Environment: real
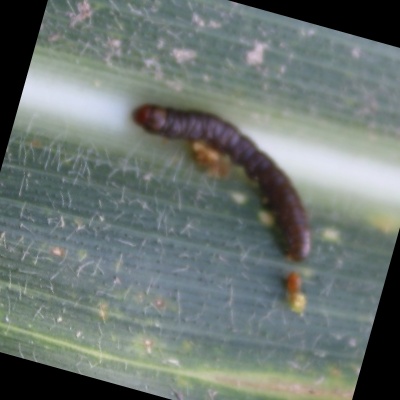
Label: fall_armyworm